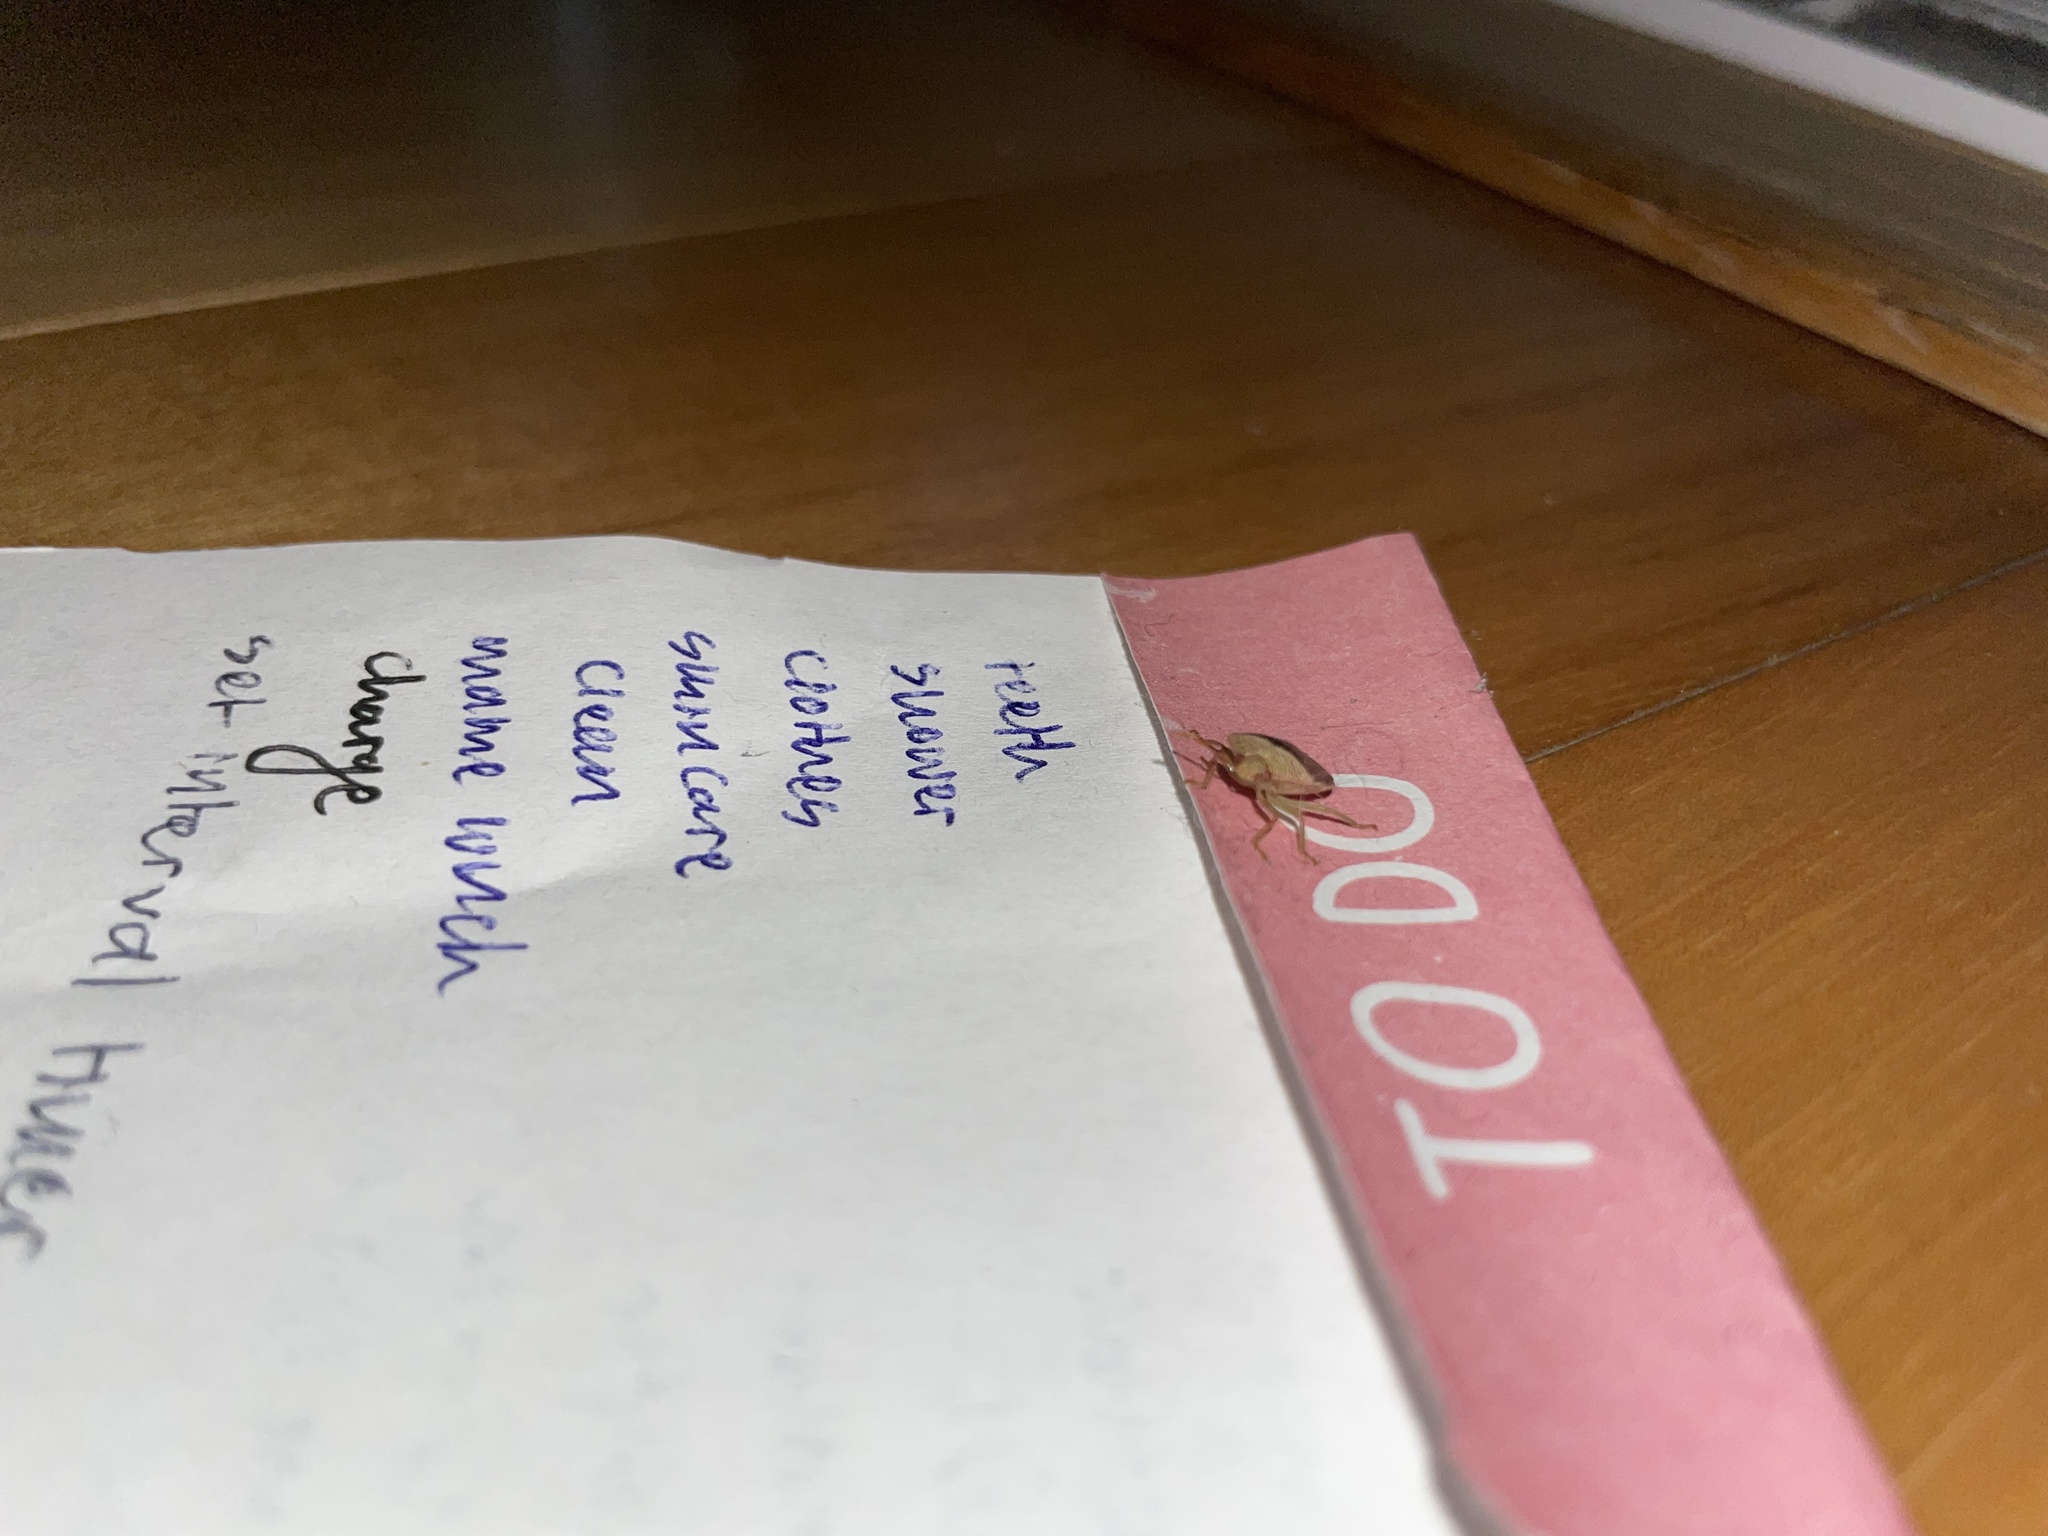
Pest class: stink_bug